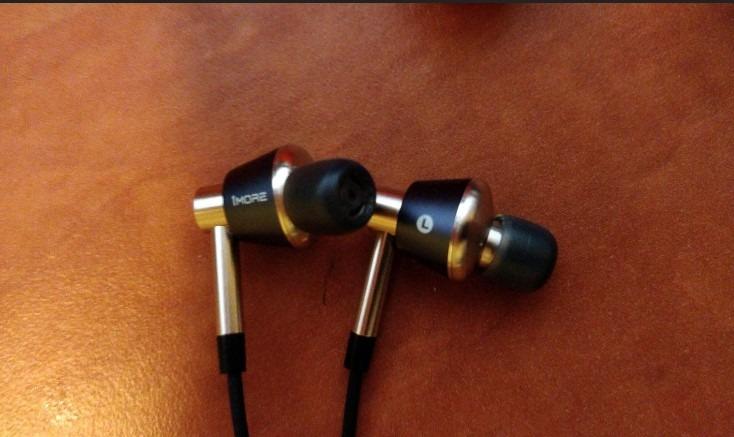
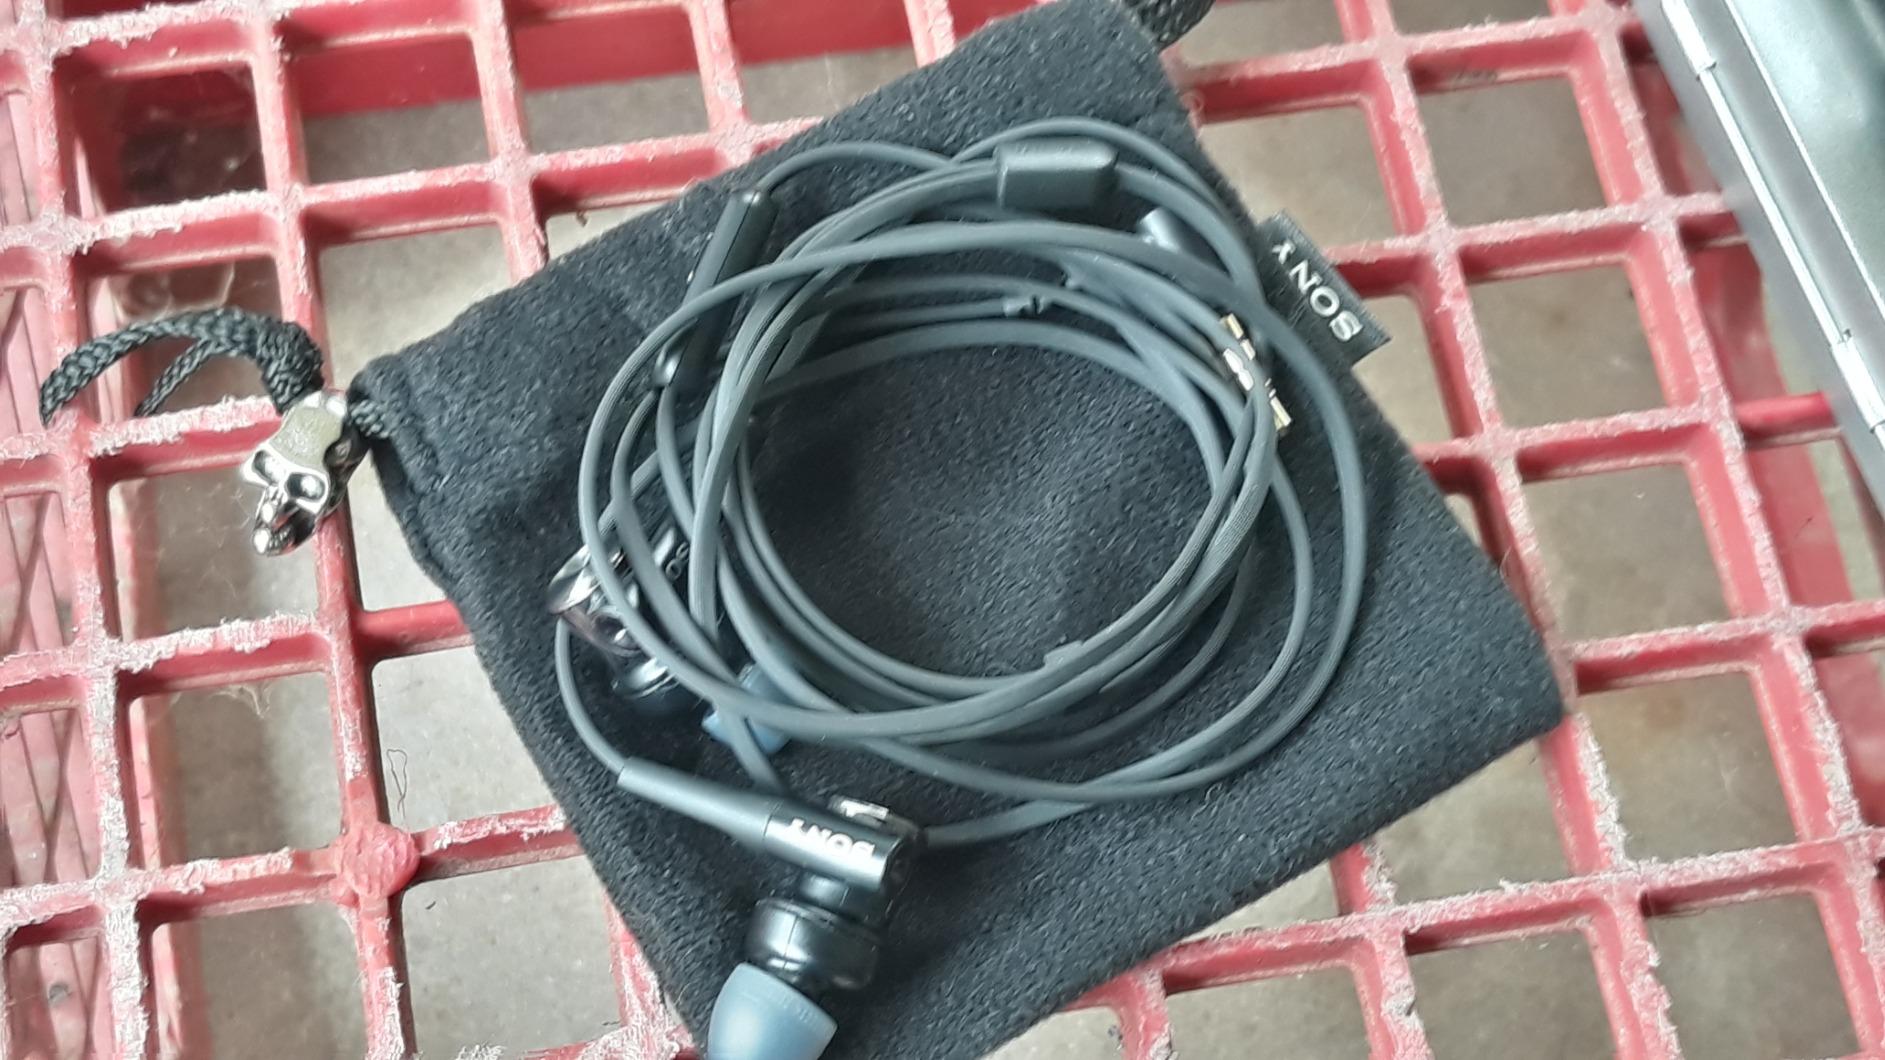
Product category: headphones
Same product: no